Henry MacRae

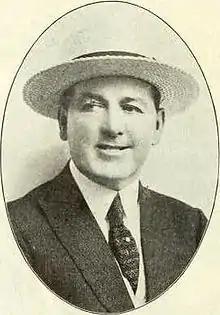
MacRae in 1921

Henry Alexander MacRae (August 29, 1876 – October 2, 1944) was a Canadian film director, producer, and screenwriter during the silent era, working on many film serials for Universal Studios. One of a number of Canadian pioneers in early Hollywood, MacRae was credited with many innovations in film production, including artificial light for interiors, the wind machine, double exposures and shooting at night.